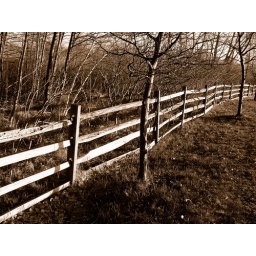
A fence protects a bird nesting area in Liberty State Park.